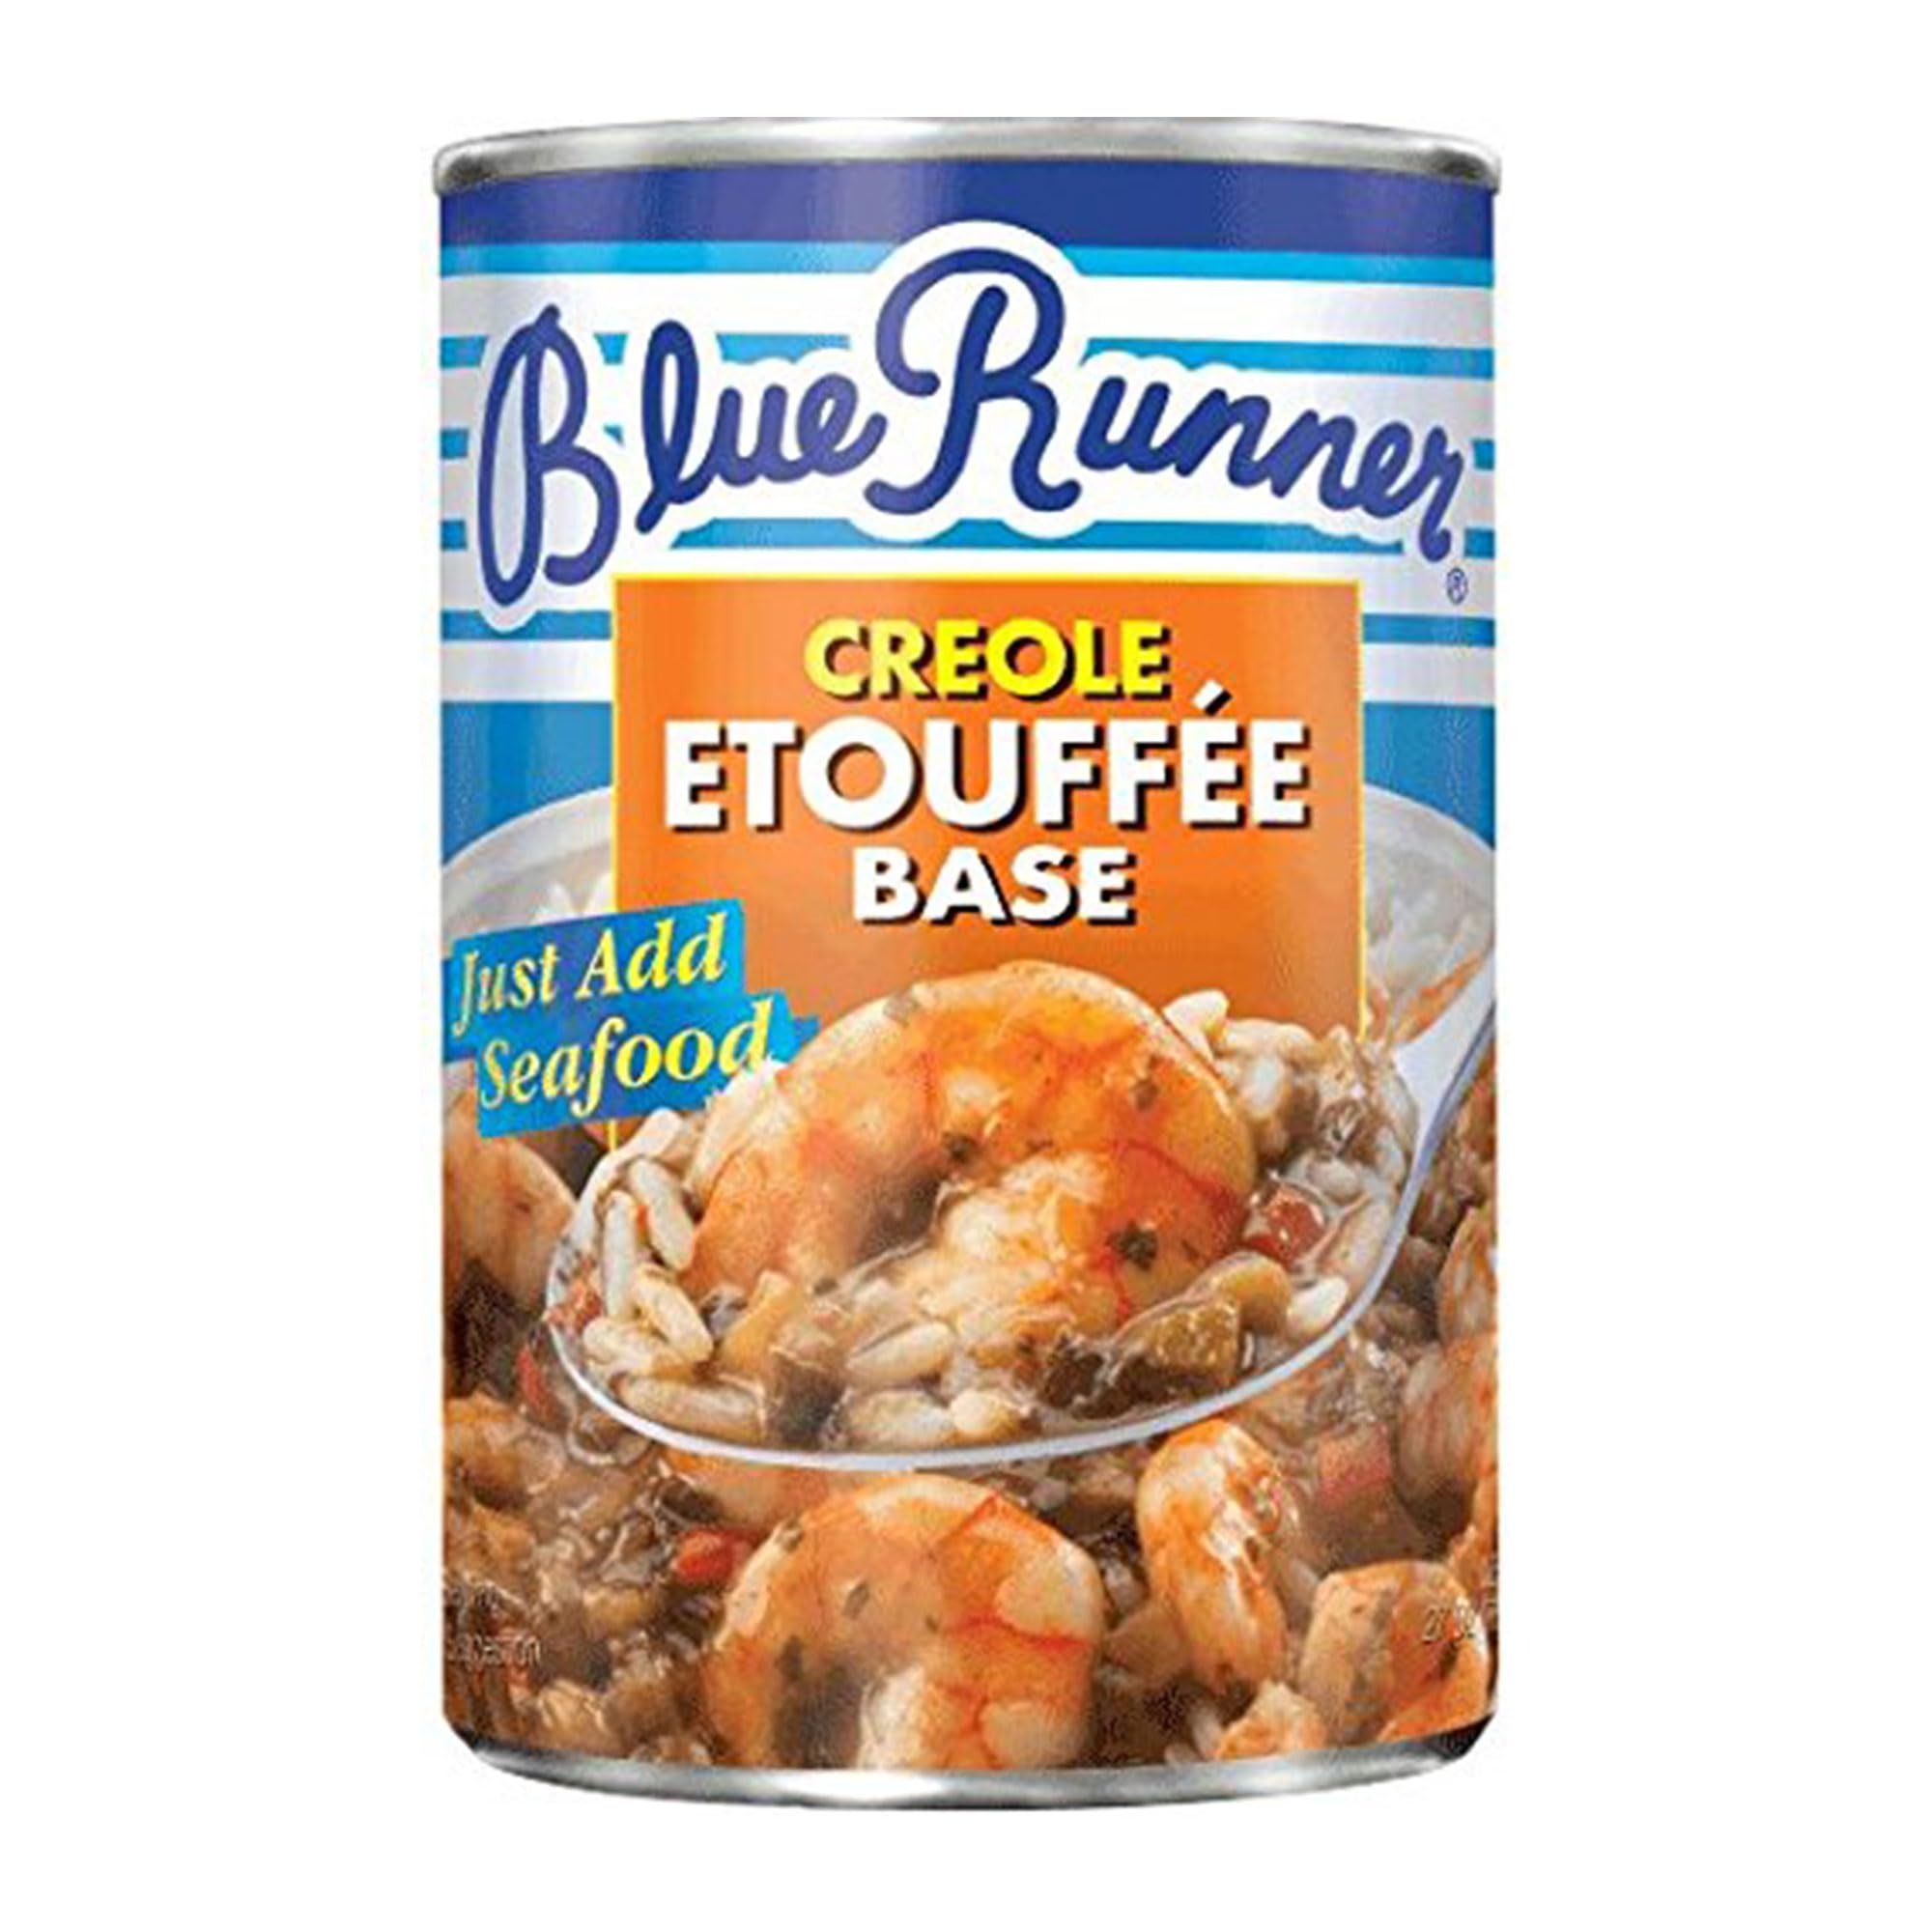
Item Name: Blue Runner Creole Etouffee Sauce, 25 oz
Value: 1.0
Unit: Count

Price: 15.29